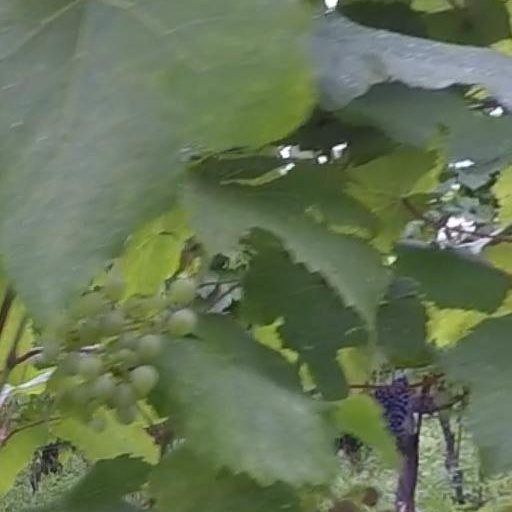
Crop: grape